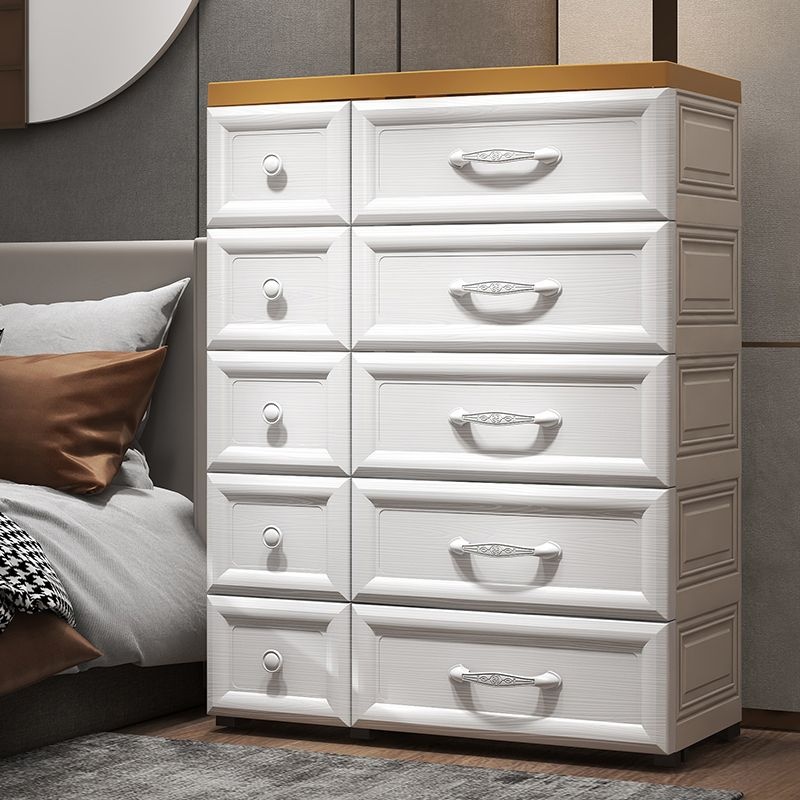
Modern Style Non-Hanging Armoire Plastic Wardrobe Closet with Drawers
What is Included Color: Multi-Color White-Blue White Style: Modern Product Type: Non-Hanging Armoire Size: 28.9"L x 13"W x 46.1"H 28.9"L x 13"W x 31.5"H 28.9"L x 13"W x 24"H 28.9"L x 13"W x 53.5"H 28.9"L x 13"W x 38.6"H Height: <49" 50"- 59" Material: Plastic Purposeful Distressing Type: No Distressing Weights & Dimensions Overall Length - Side to Side: 29" (73.5 cm) Overall Width - Front to Back: 13" (33 cm) Overall Height - Top to Bottom: 46" (117 cm) 31.5" (80 cm) 24" (61 cm) 53.5" (136 cm) 38.5" (98 cm) Legs Included: Without Legs Features Feature: Drawers Mirror Included: Without Mirror Corner Unit: No Drawers Included: Drawers Included Number of Drawers: 10 8 6 Soft Close or Self Close Drawer Glides: No Shelves Included: Shelves Not Included Clothing Rod Included: Without Clothing Rod Soft Close or Self Close Drawers: No Warranty Product Warranty: Yes Warranty Length: 60 Days Full or Limited Warranty: Limited
Brand: createwhite
Category: Furniture > Cabinets & Storage > Armoires & Wardrobes > Office Armoires